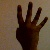
The image shows a hand gesture representing the number 4 in Indian Sign Language.